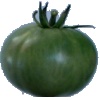
Label: Tomato not Ripened 1